Garfield Methodist Church

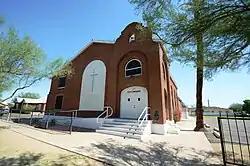

Garfield Methodist Church is a historic church at 1302 E. Roosevelt Street in Phoenix, Arizona.